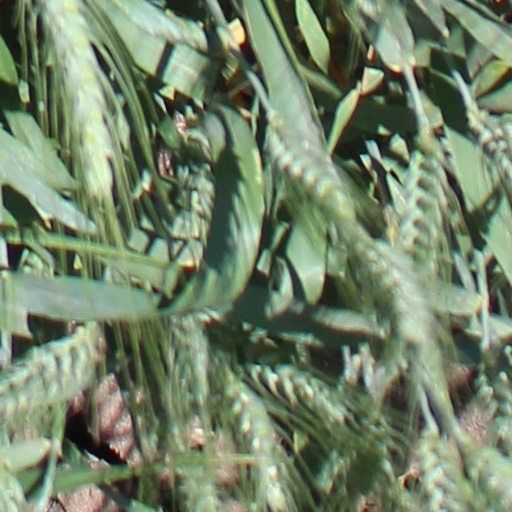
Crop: wheat